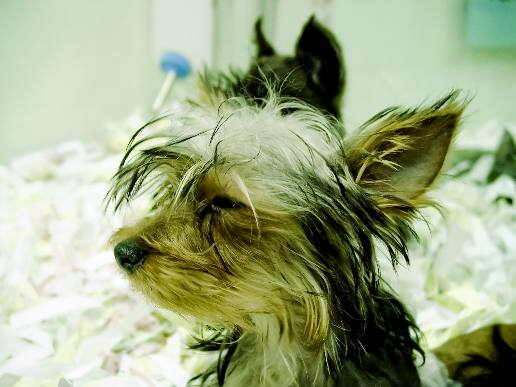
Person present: No